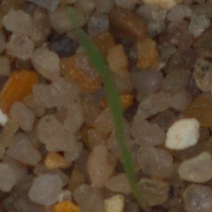
Label: black_grass